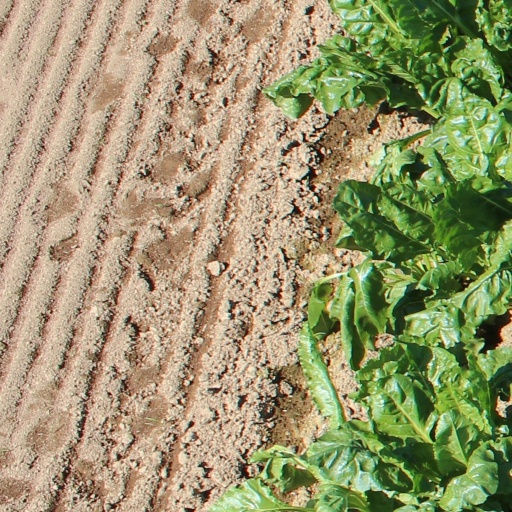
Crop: sugar beet